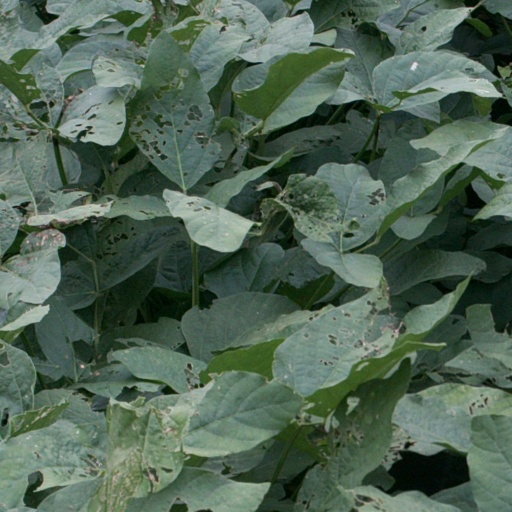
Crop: soybean